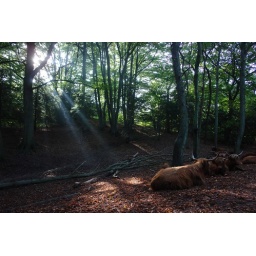
An eerie sight in the beach wood, a herd of highland cattle